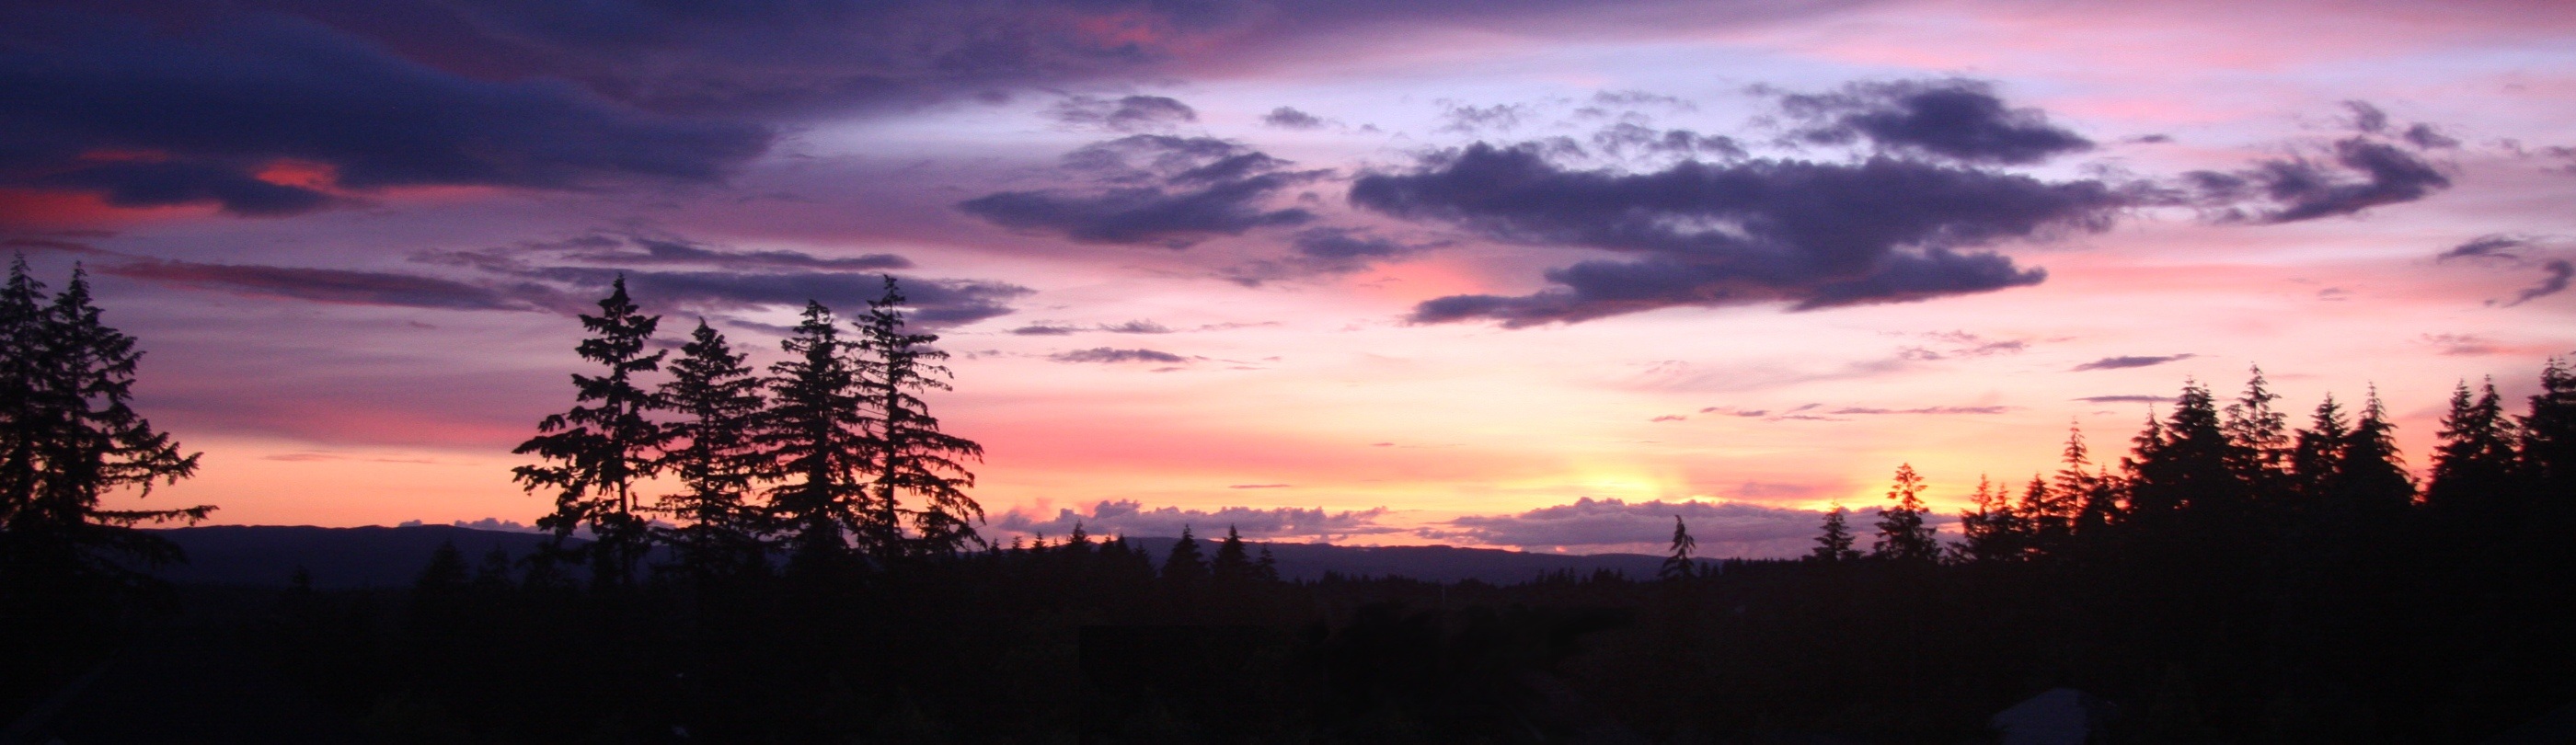
cloud, sky, sunrise, sunset, prairie, morning, dawn, atmosphere, dusk, evening, trees, clouds, afterglow, tree silhouette, red sky at morning